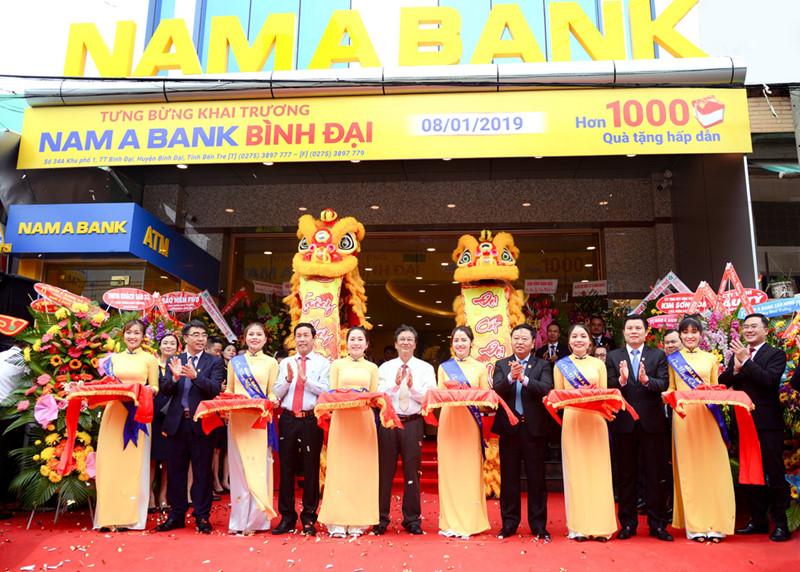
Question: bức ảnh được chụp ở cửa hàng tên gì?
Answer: bức ảnh được chụp ở cửa hàng tên nam a bank